Wadi Bih

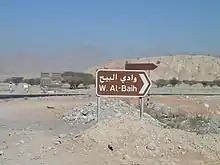
Sign for the wadi

Wadi Bih is a wadi that crosses the North-Western Hajar Mountains from the United Arab Emirates, and traversing Oman before returning to the UAE. From the West to the East, the crossing originates in Ras Al Khaimah, before cutting through the Omani exclave at the tip of the Musandam Peninsula, past the village of Zighi and into Dibba Al-Baya in Oman and then re-entering the UAE at Fujairah at Dibba Al-Hisn, on the Gulf of Oman. The wadi is a popular location for birdwatchers.